Focal-plane shutter

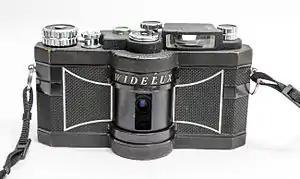
Front view of the Widelux showing the rotating lens cylinder

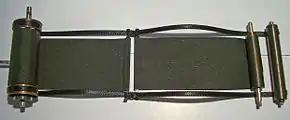
Shutter curtains of a Zorki 1s, similar to Leica II

The revolving drum is an unusual FP shutter that has been used in several specialised panoramic cameras such as the Panon Widelux (1959, Japan) and KMZ Horizont (1968, Soviet Union). Instead of using an extremely short focal length (wide-angle) lens to achieve an extra-wide field of view, these cameras have a medium-wide lens encapsulated in a drum with a rear vertical slit. As the entire drum is horizontally pivoted on the lens's rear nodal point, the slit wipes an extra-wide-aspect image onto film held against a curved focal plane. The Widelux produced a 140° wide image in a 24×59 mm frame on 135 film with a Lux 26 mm f/2.8 lens and controlled shutter speed by varying rotation speed on a fixed slit width.